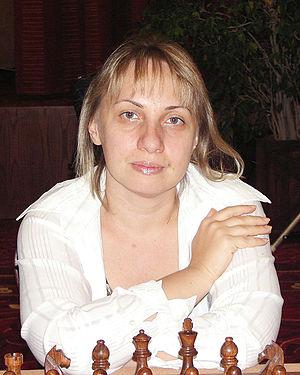
Ekaterina Valentinovna Kovaleskaïa est une joueuse d'échecs russe née le 17 avril 1974 à Rostov-sur-le-Don. Elle a les tires de grand maître international féminin et de maître international mixte.
Personnages célèbres de Rostov-sur-le-Don.